Pull-up

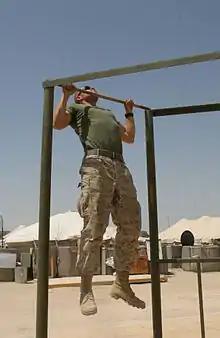
A U.S. marine performing a pull-up

A pull-up is an upper-body strength exercise. The pull-up is a closed-chain movement where the body is suspended by the hands, gripping a bar or other implement at a distance typically wider than shoulder-width, and pulled up. As this happens, the elbows flex and the shoulders adduct and extend to bring the elbows to the torso.